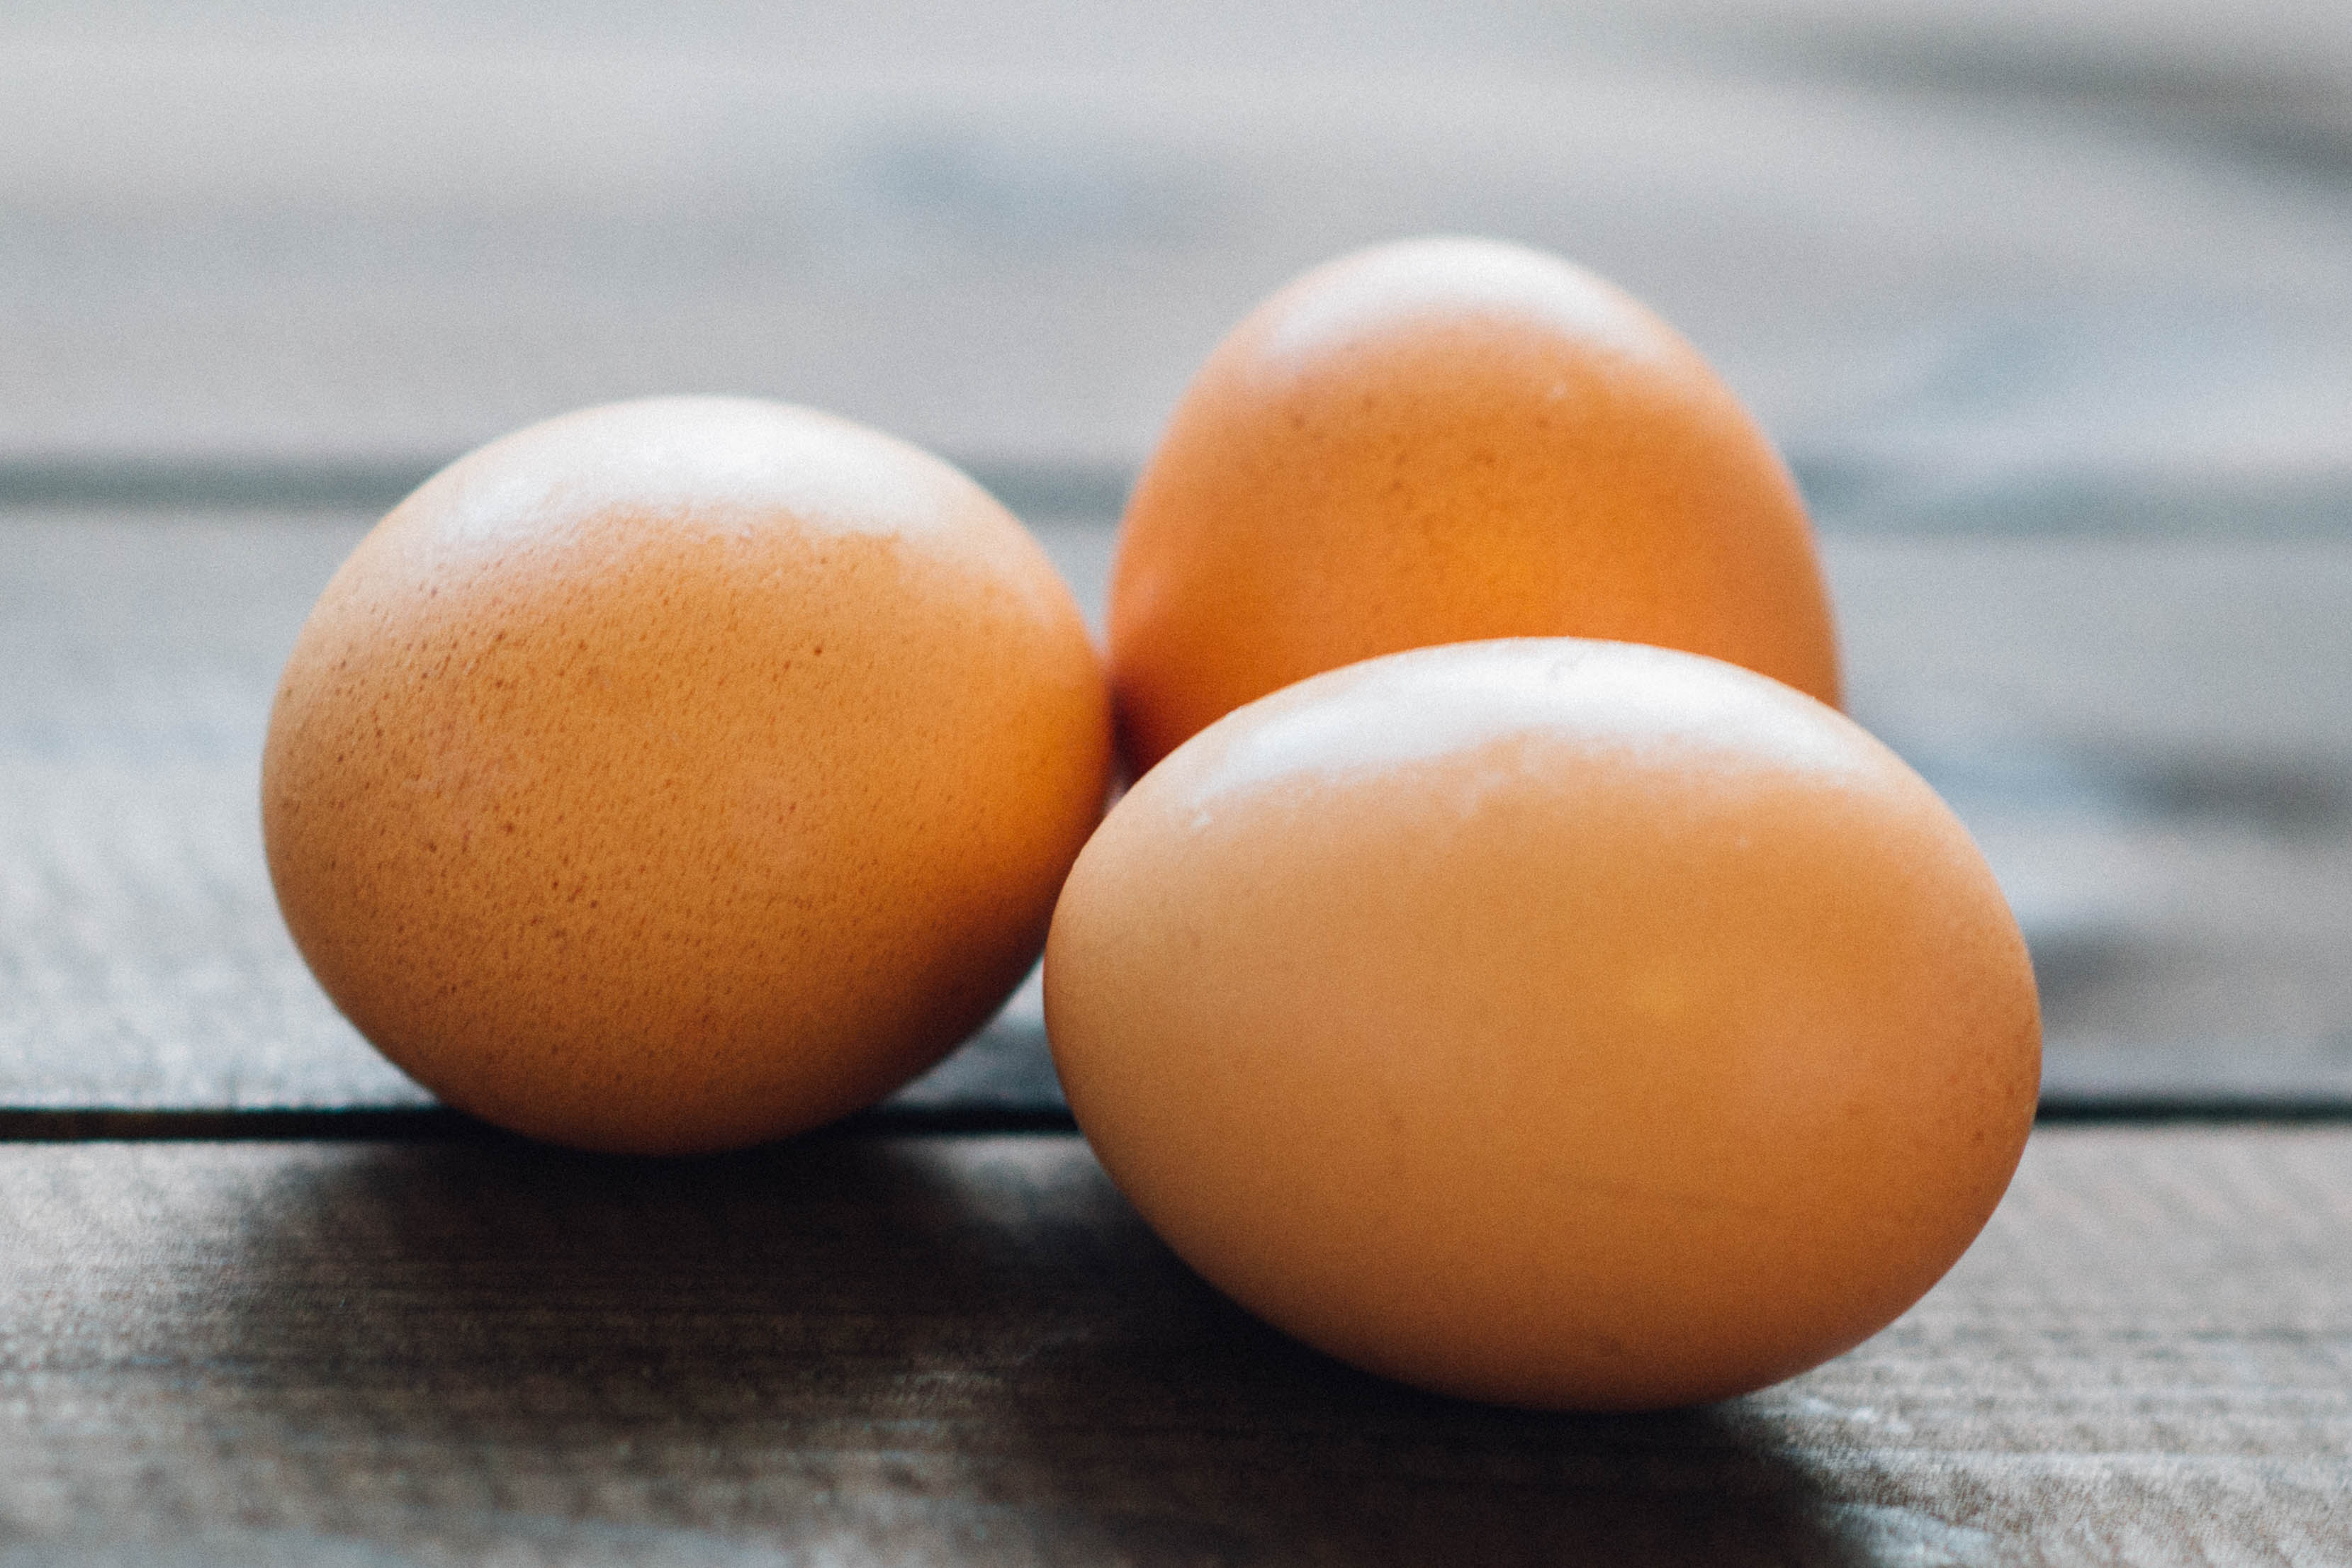
food, produce, egg, eggs, egg yolk, animal source foods